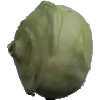
Label: Kohlrabi 1